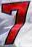
Number: 7